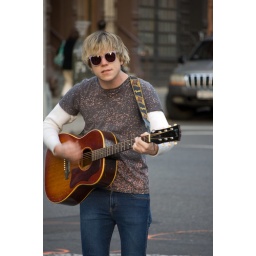
Matt Shultz from the band 'Cage the Elephant' shooting an impromptu video in the middle of the street